Mormons

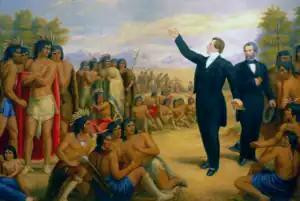
Joseph Smith preaching to the Sac and Fox Indians who visited Nauvoo on August 12, 1841

In 1839, the Mormons purchased the small town of Commerce, converted swampland on the banks of the Mississippi River, renamed the area Nauvoo, Illinois, and began constructing the Nauvoo Temple. The city became the church's new headquarters and gathering place, and it grew rapidly, fueled in part by converts immigrating from Europe. Meanwhile, Smith introduced temple ceremonies meant to seal families together for eternity, as well as the doctrines of eternal progression or exaltation and plural marriage.